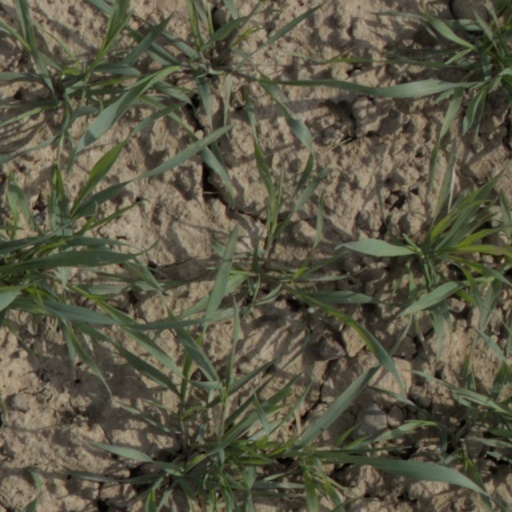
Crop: wheat